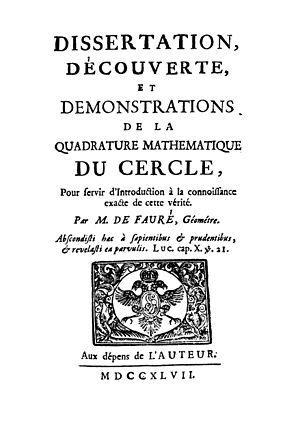
La quadrature du cercle est un problème classique de mathématiques apparaissant en géométrie. Il fait partie des trois grands problèmes de l'Antiquité, avec la trisection de l'angle et la duplication du cube.